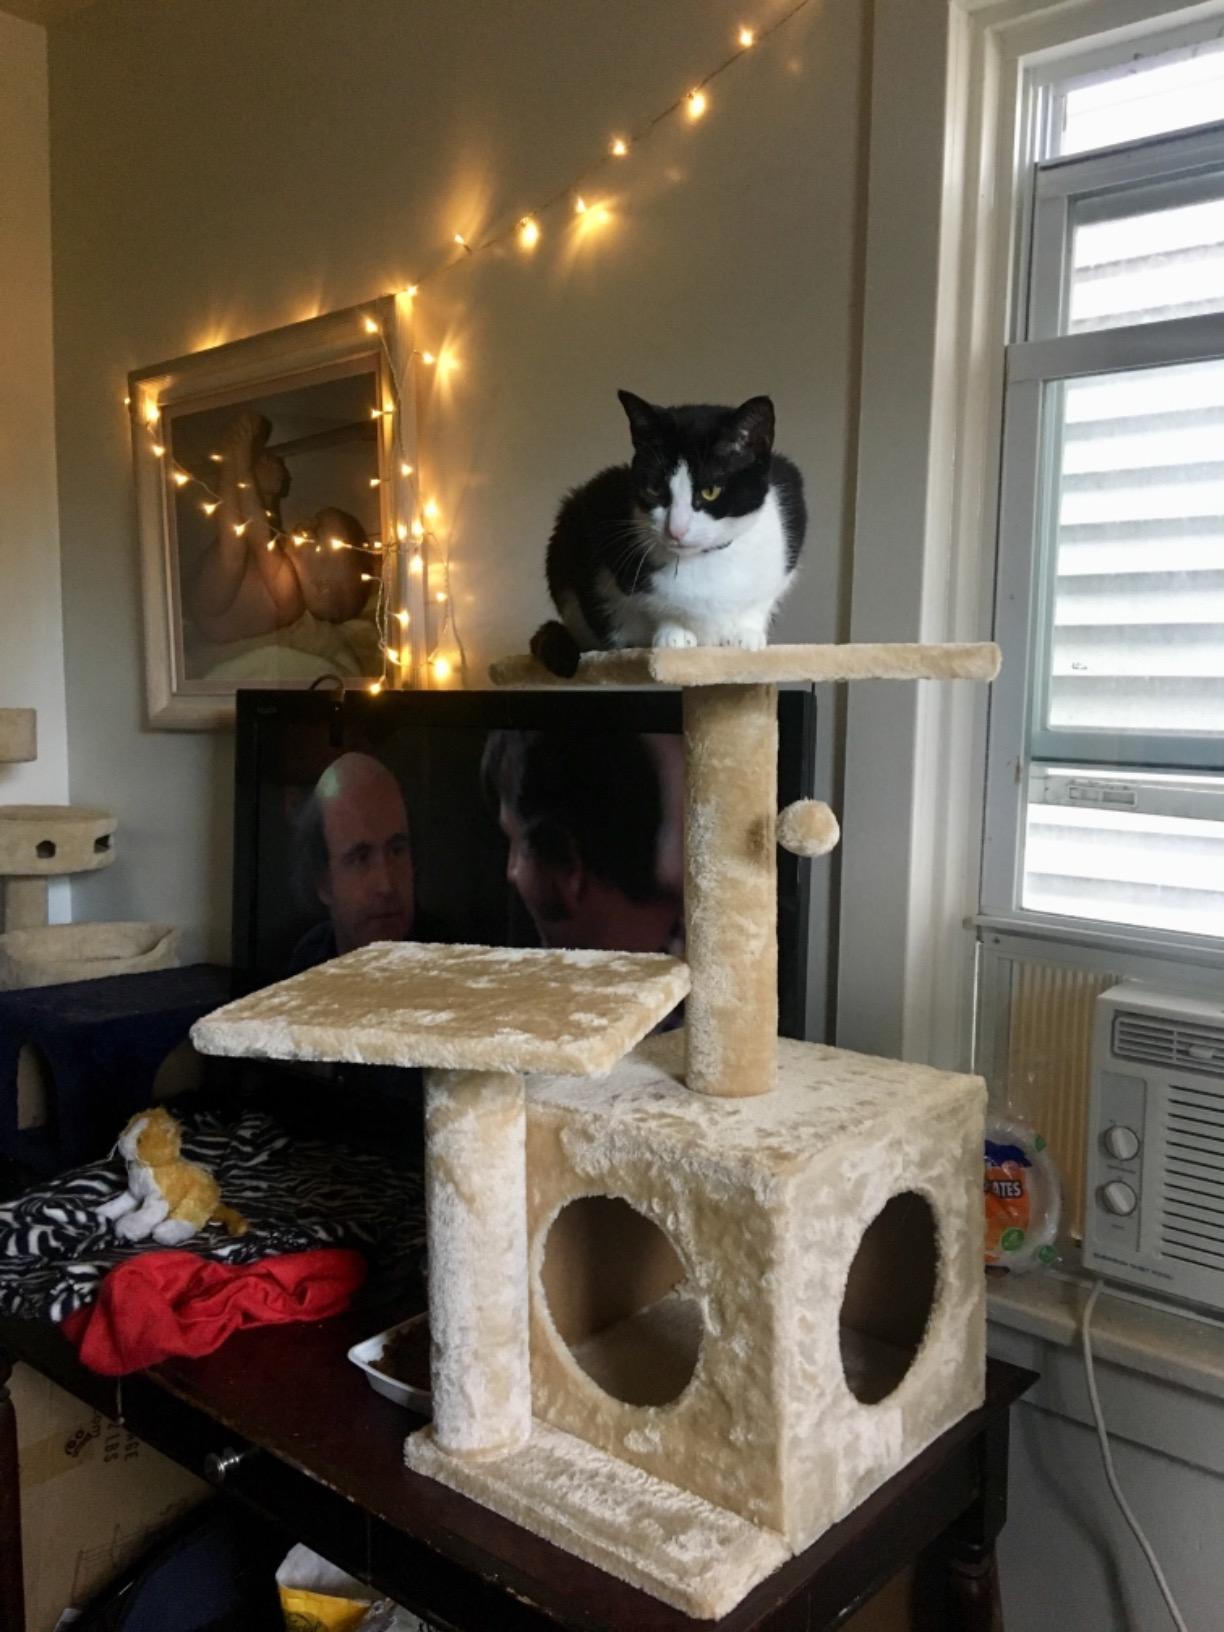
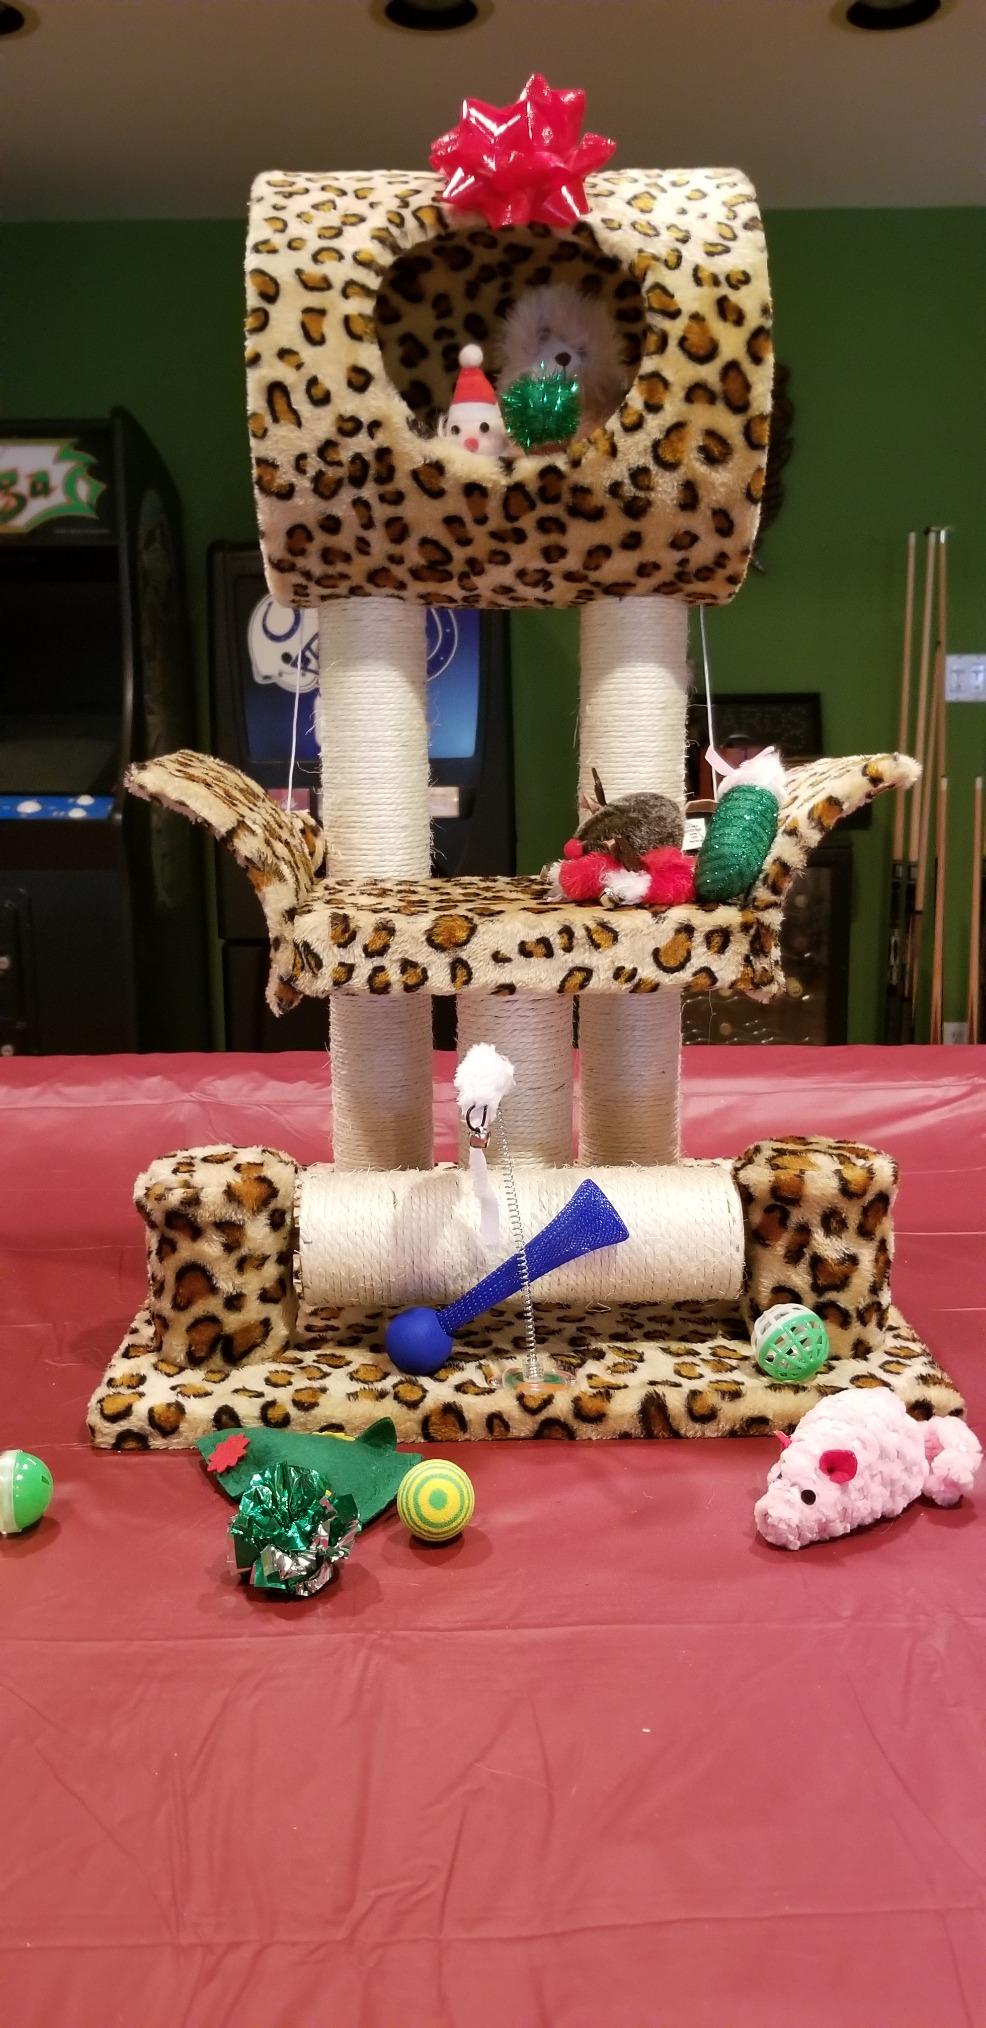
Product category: items_cat tree
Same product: no